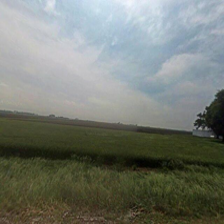
Label: streetView